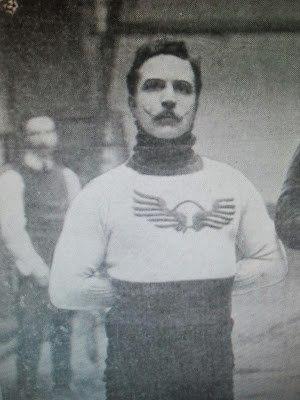
Francisco Henríquez de Zubiría est un tireur à la corde colombien naturalisé français né le 10 décembre 1869 à Paris et mort le 2 septembre 1933 à Paris.